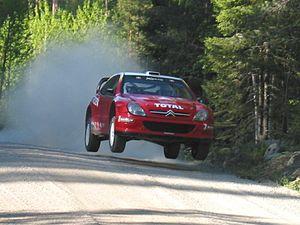
Sébastien Loeb remporte en 2002 sa première victoire en Championnat du monde des rallyes dans le cadre d'un programme partiel en collaboration avec Citroën Sport. Initialement déclaré vainqueur à l'issue du rallye Monte-Carlo pour son quatrième départ en catégorie reine, il fut déclassé à la seconde place pour un changement de pneus inopportun de son équipe et dut patienter jusqu'au rallye d'Allemagne pour être officiellement crédité de son premier succès. Il fait également ses débuts sur circuit en réalisant le Hat Trick lors de la manche d'ouverture de la coupe de Formule France à Nogaro, puis achève sa saison par une première participation à la Course des Champions qu'il terminera second.